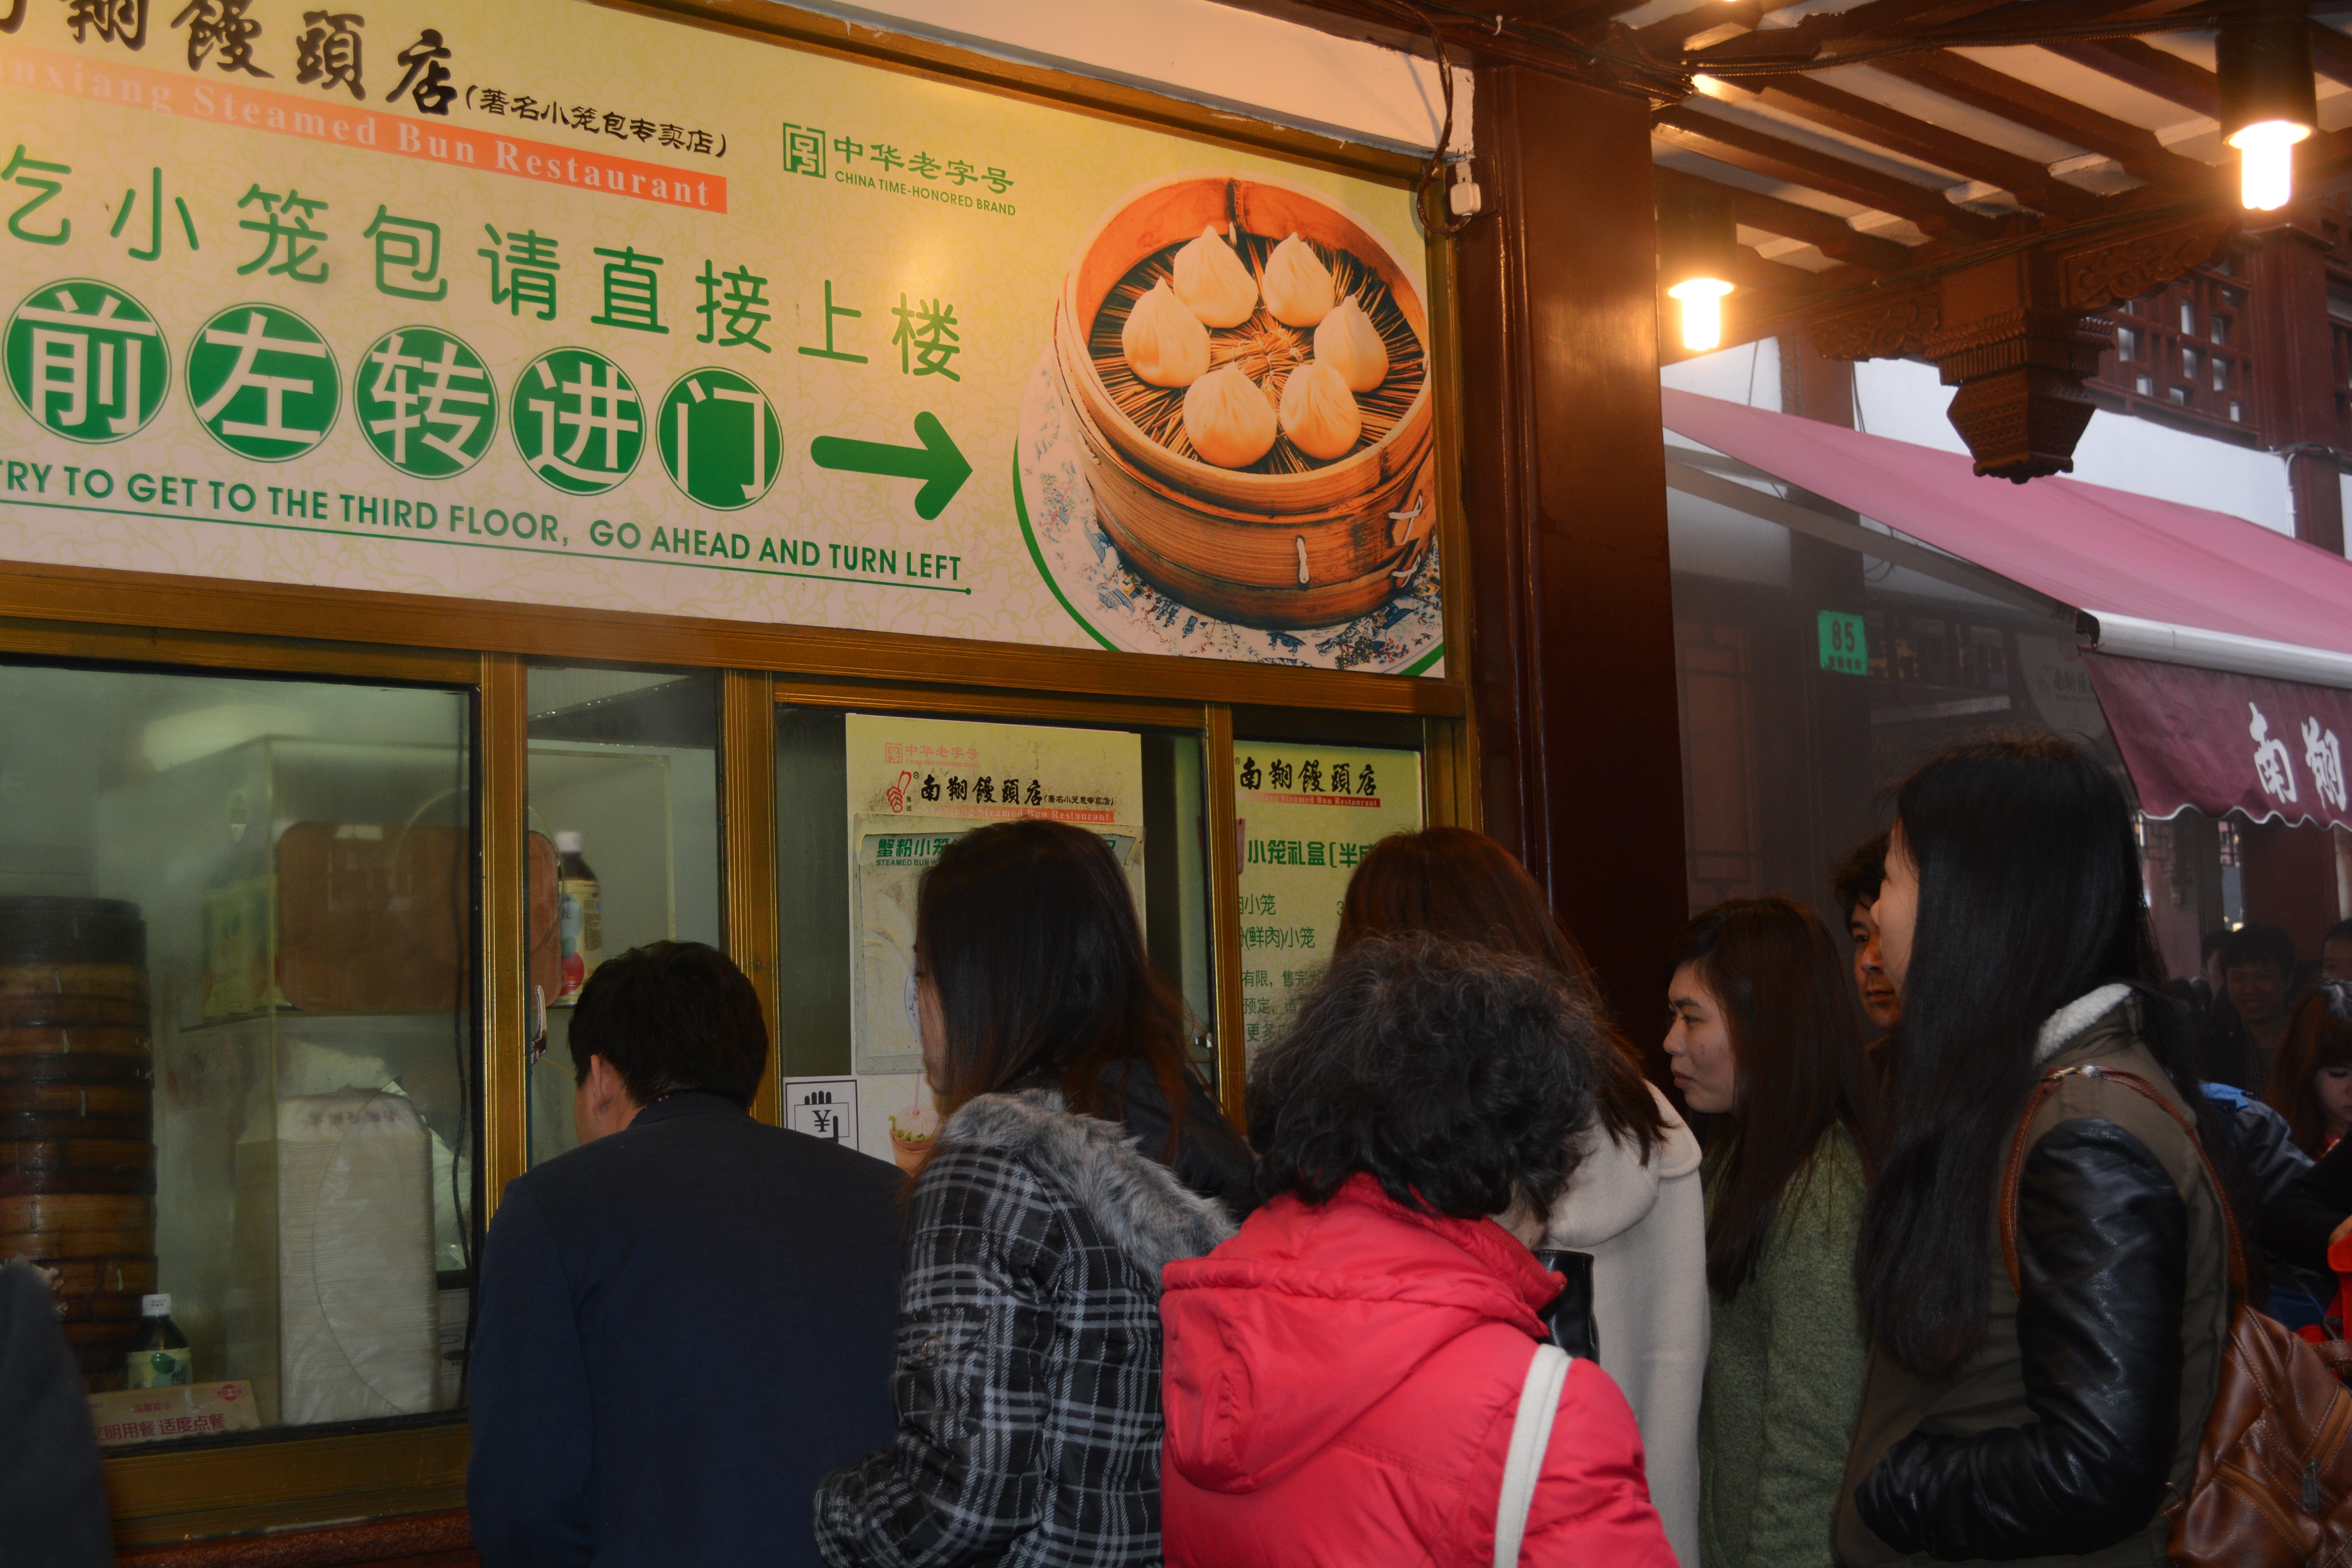
restaurant